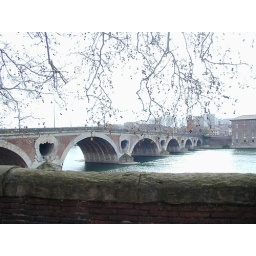
bridge over river in Toulouse,